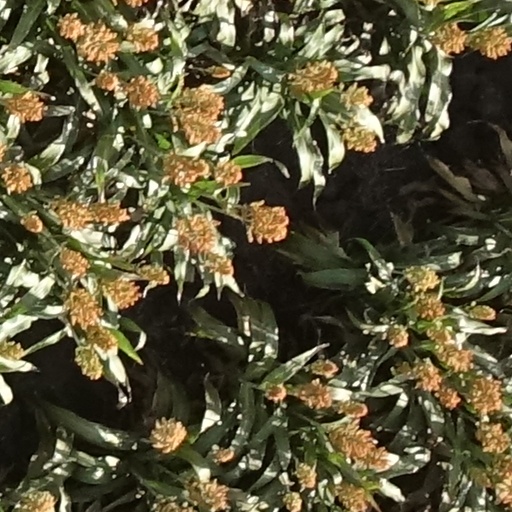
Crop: sorghum